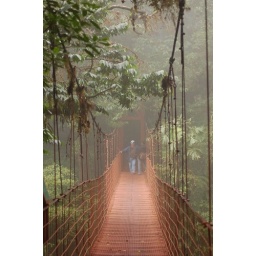
Hanging bridge in cloud forest